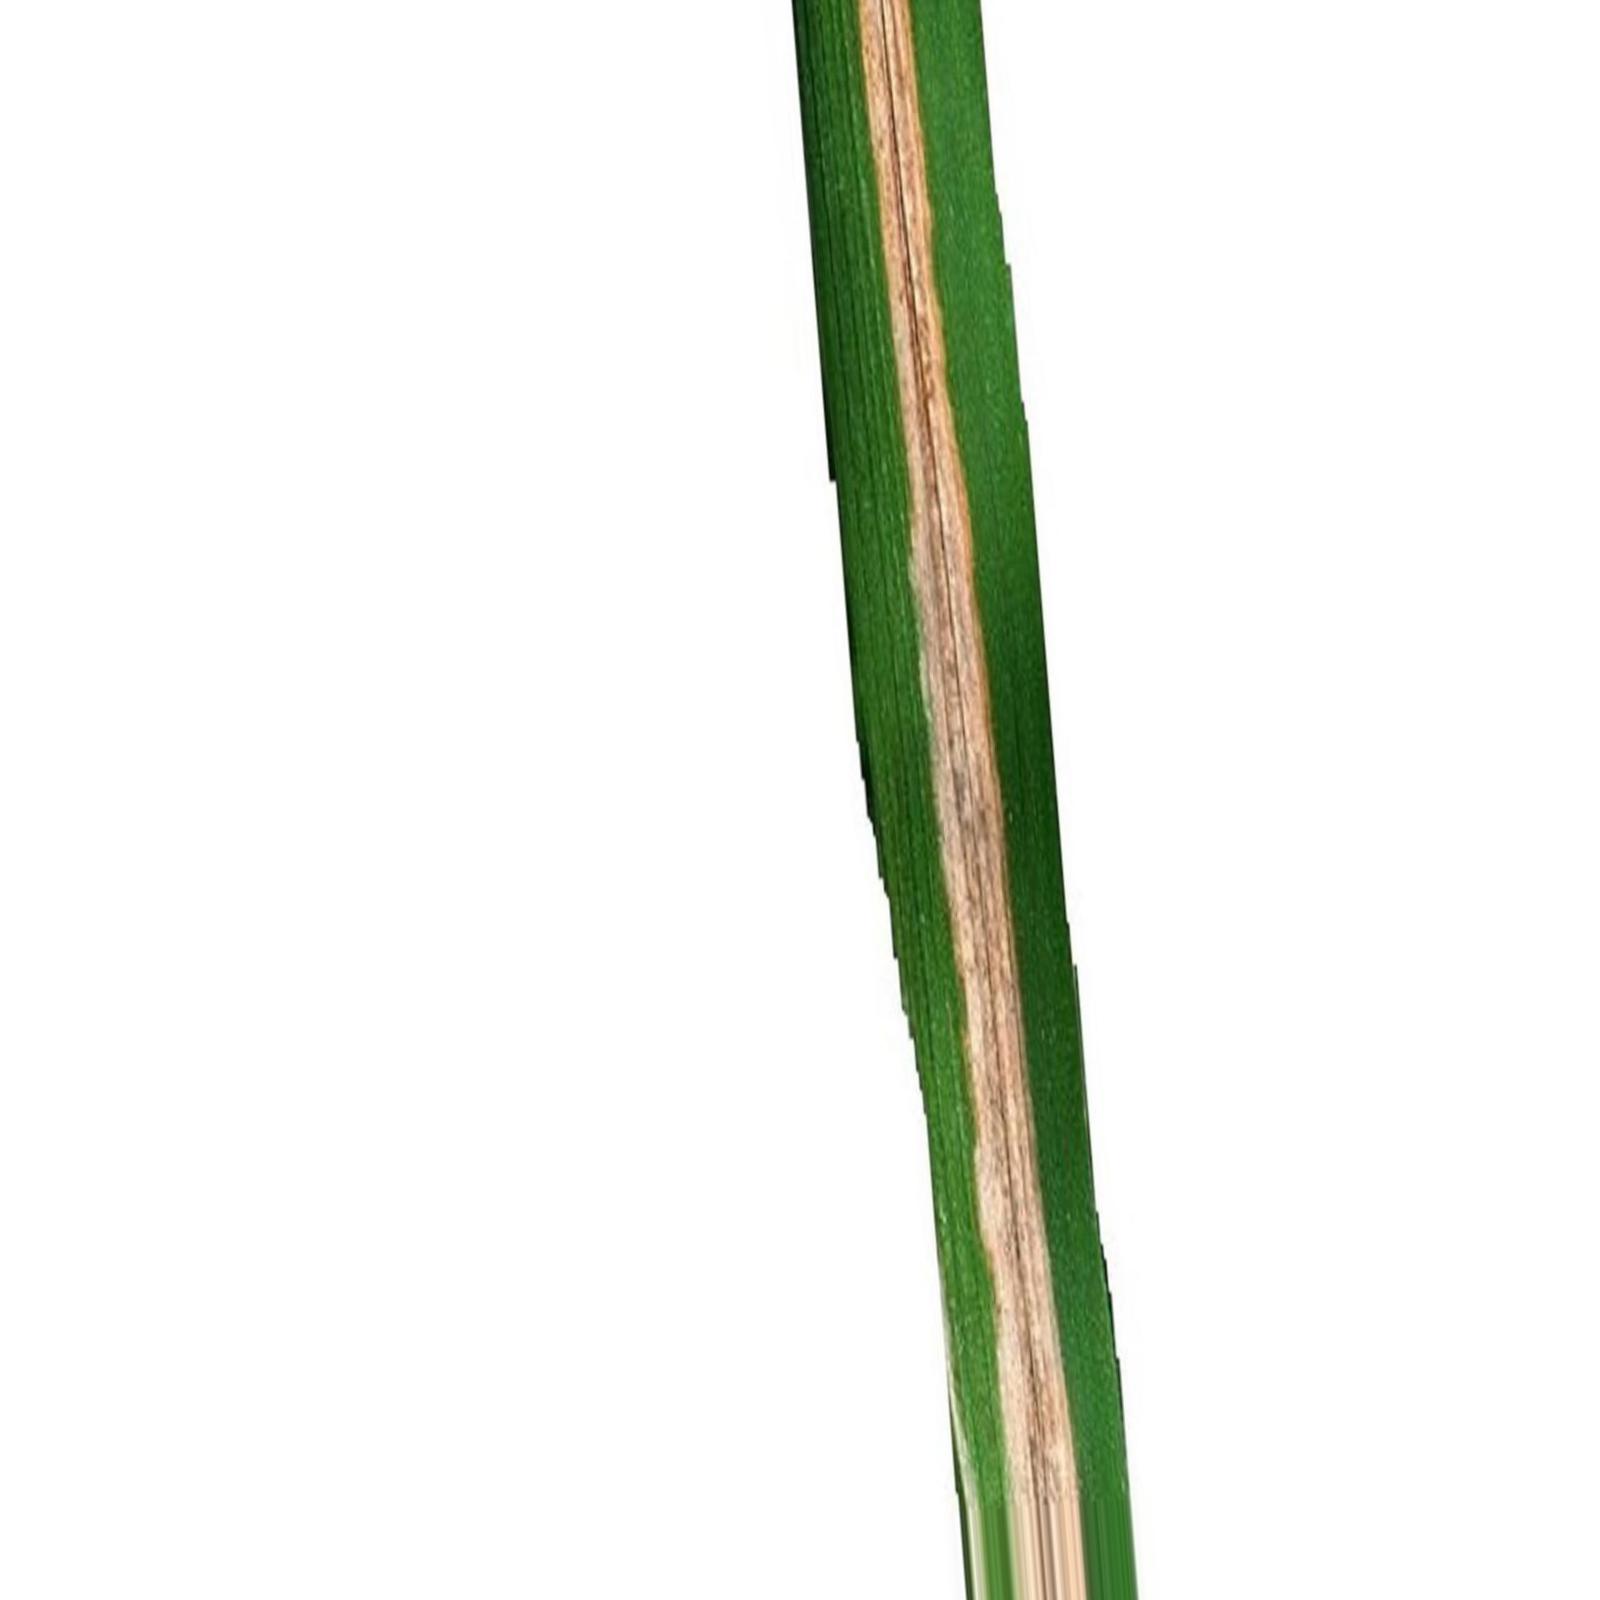
Nhãn: Bệnh Bạc lá (Bacterial leaf blight)